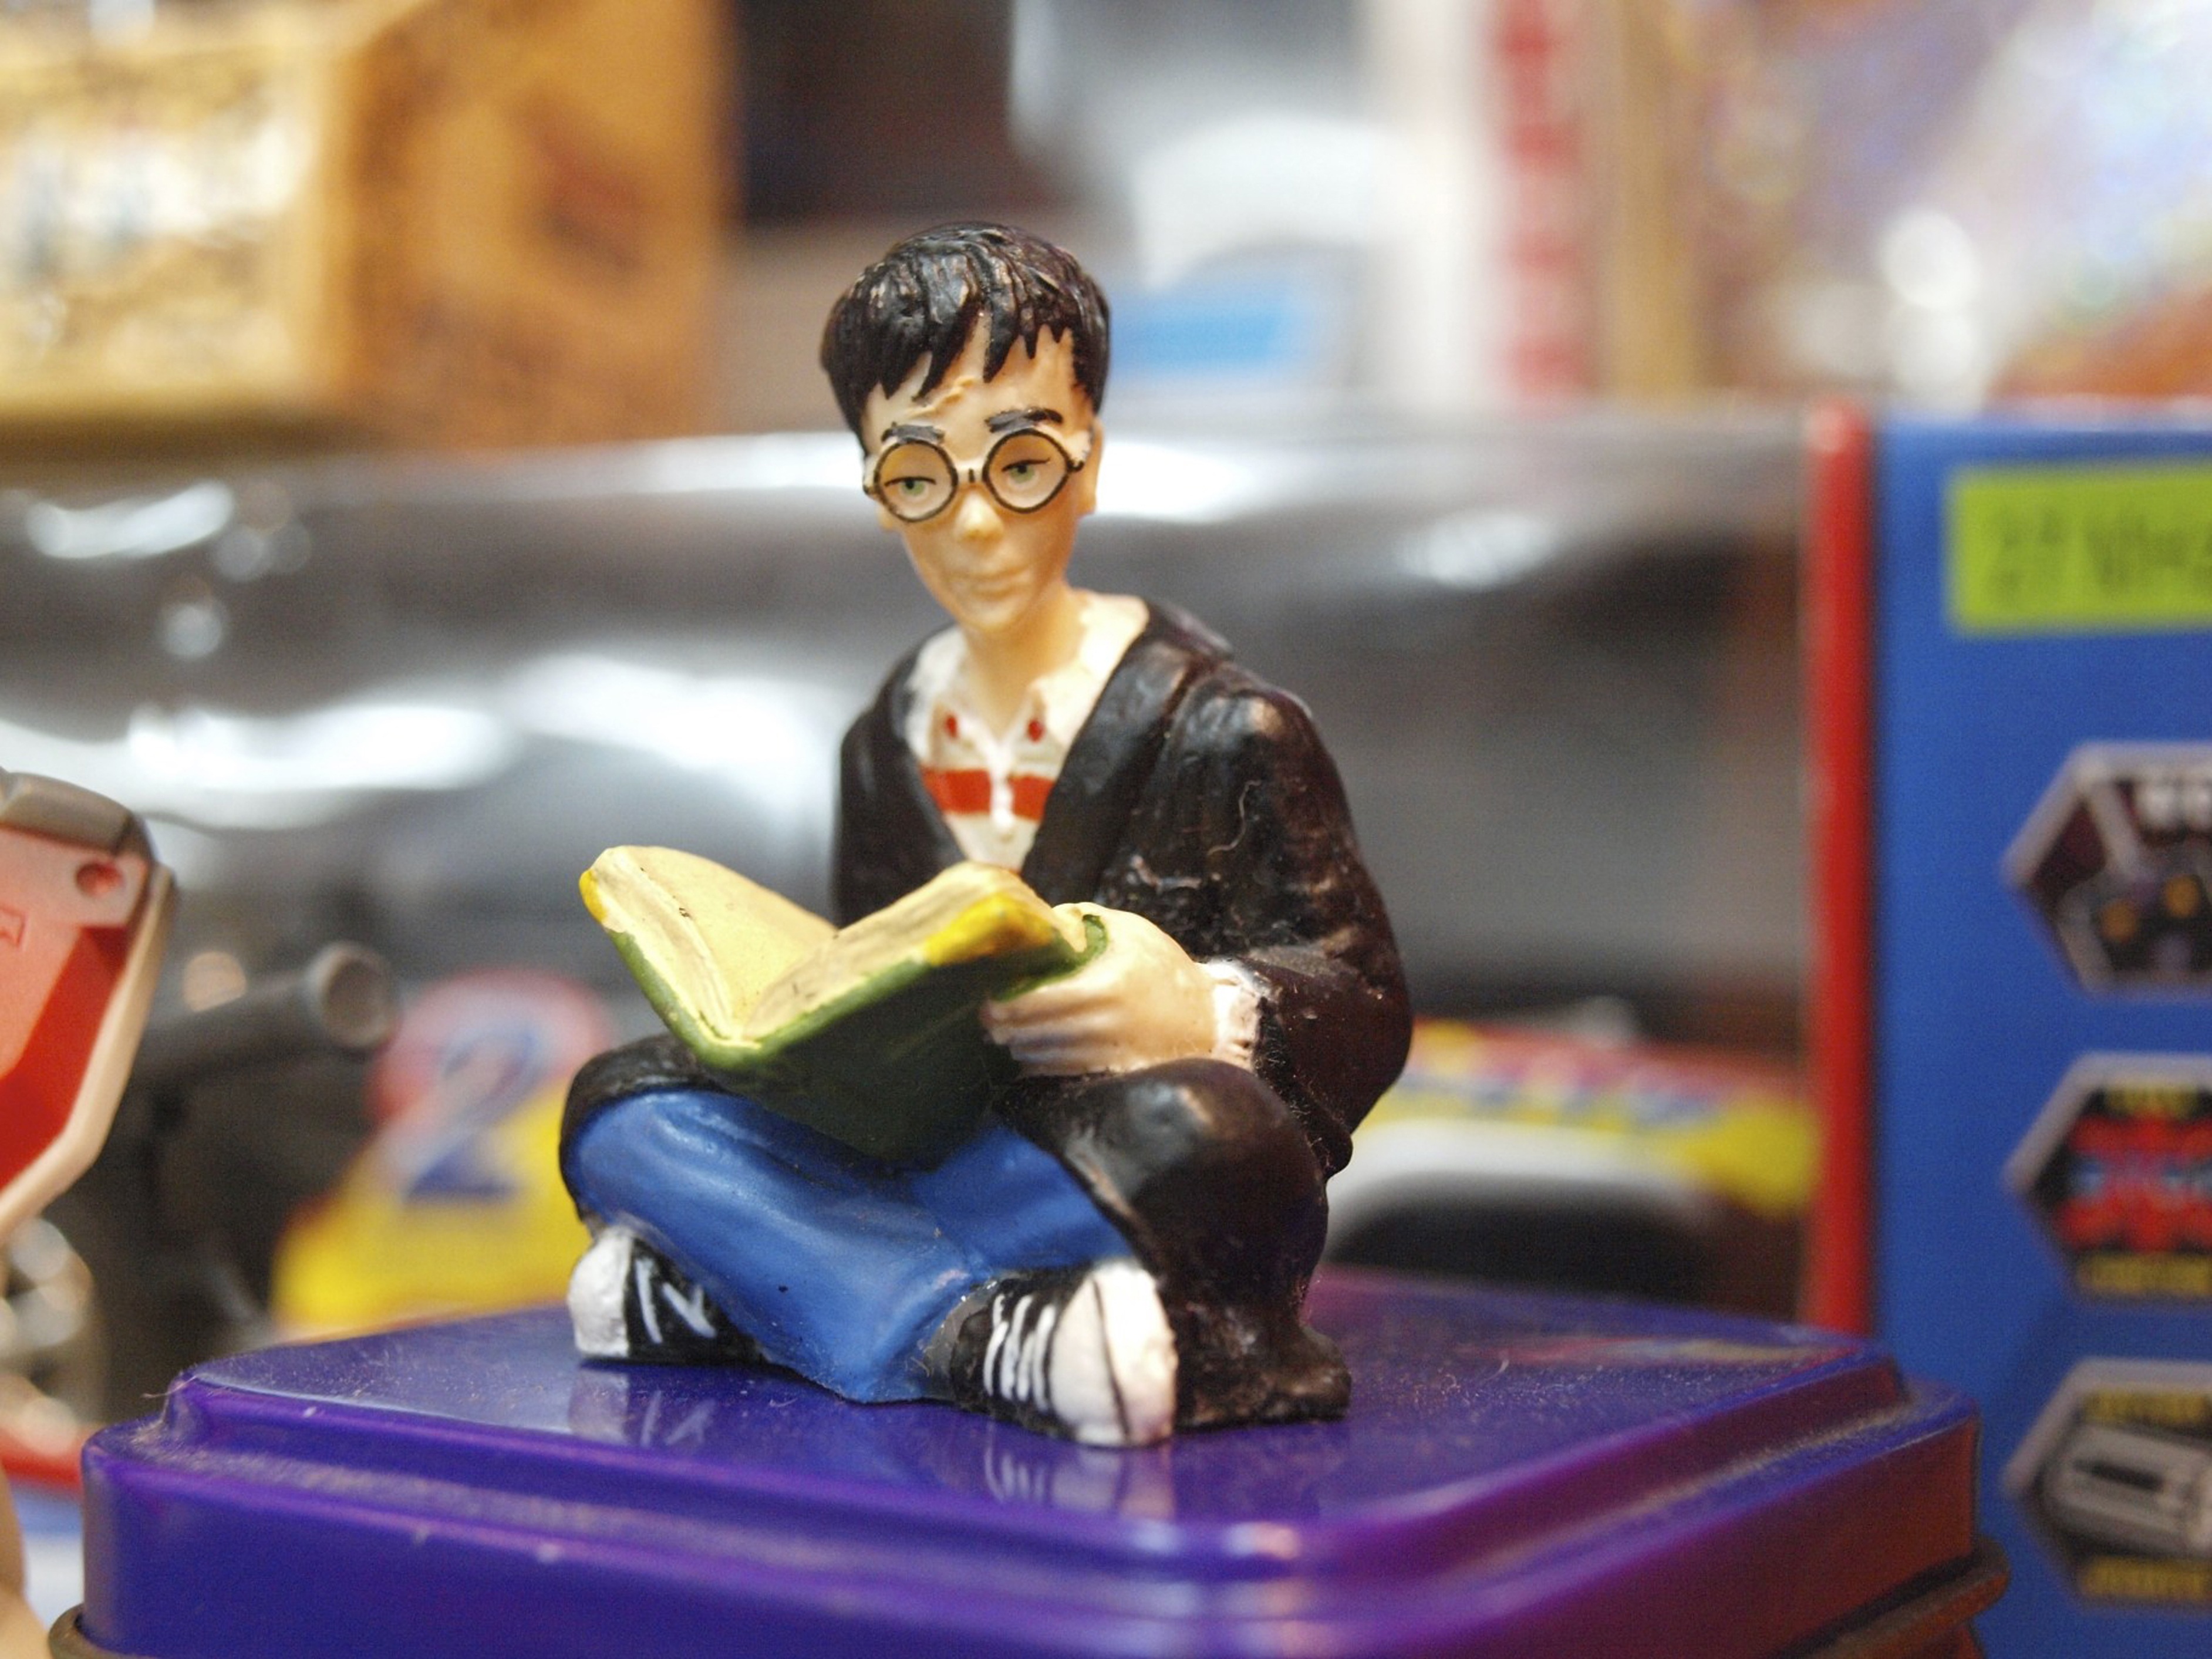
play, macro, toy, harry potter, close up, figure, figurine, action figure